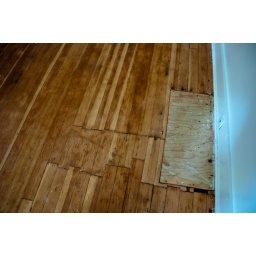
Crappy patches in the floor where a wall was removed at some point. I will fix these